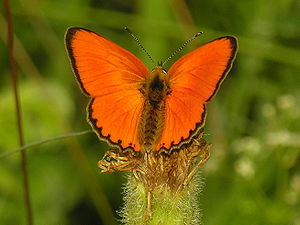
Dukatsommerfugl
Dukatsommerfugl, han.